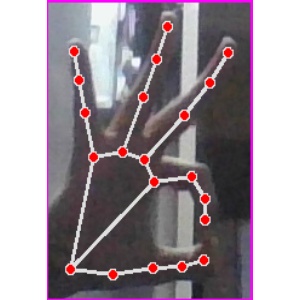
अक्षर: ण